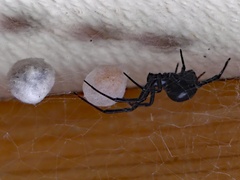
Species: Lactrodectus_hesperus